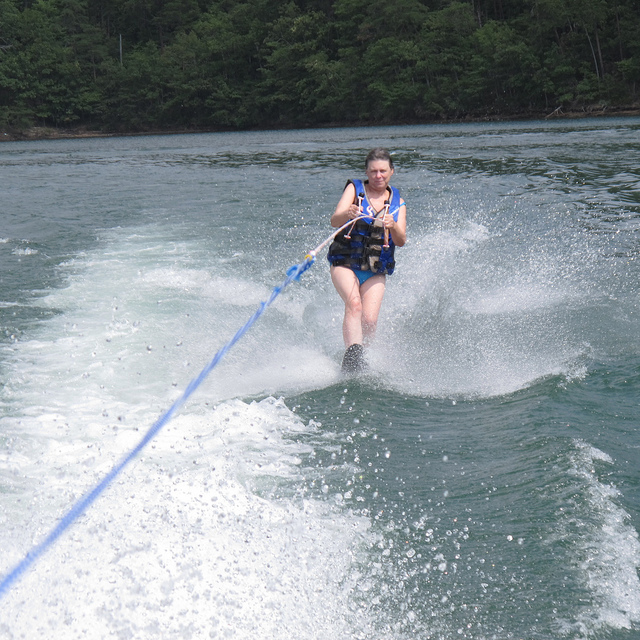
A woman riding water skis while being towed by a boat.